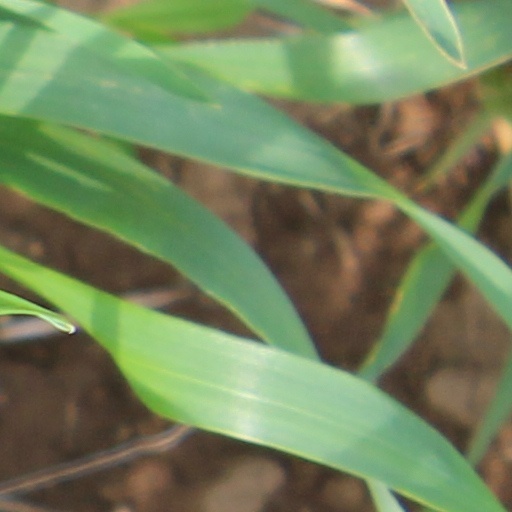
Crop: wheat